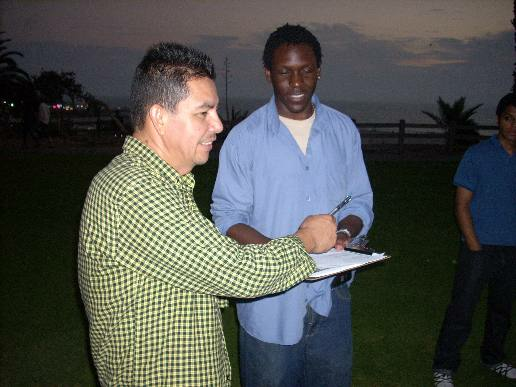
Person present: Yes